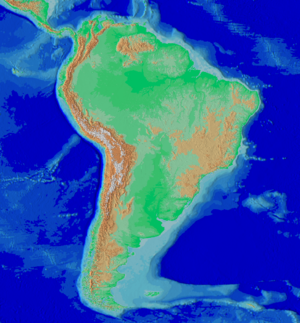
Une cordillère est une chaîne de montagnes allongée et étroite résultant généralement de la subduction d'une plaque océanique sous une plaque continentale.
La phytorégion des Andes est une des trente-cinq phytodivisions définies par Armen Takhtajan dans son ouvrage Floristicheskie oblasti Zemli.
La cordillère des Andes, en espagnol Cordillera de los Andes, est la plus longue chaîne de montagnes continentale du monde, orientée nord-sud tout le long de la côte occidentale de l'Amérique du Sud. Longue d'environ 7 100 kilomètres, large de 200 à 800 kilomètres, la cordillère a une altitude moyenne de 4 000 mètres et culmine à 6 962 mètres. Elle débute au Venezuela au nord puis traverse la Colombie, l'Équateur, le Pérou, la Bolivie, le Chili et l'Argentine, jusqu'à la pointe sud du continent.